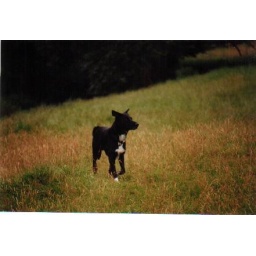
Casual random dog in a field out the back of Chipping Campden